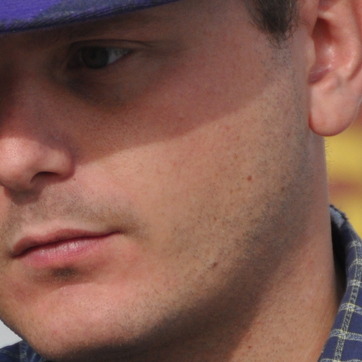
Material: skin